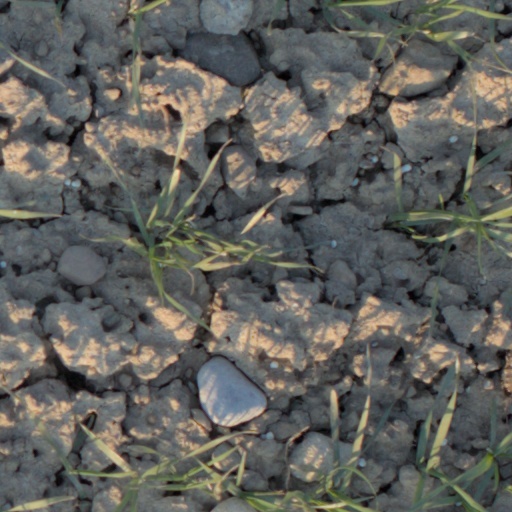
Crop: wheat